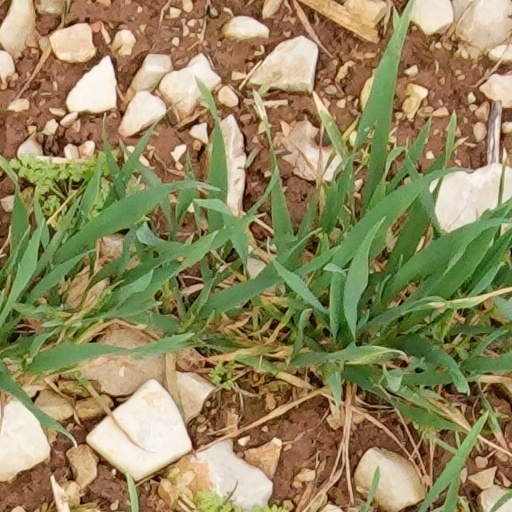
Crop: wheat